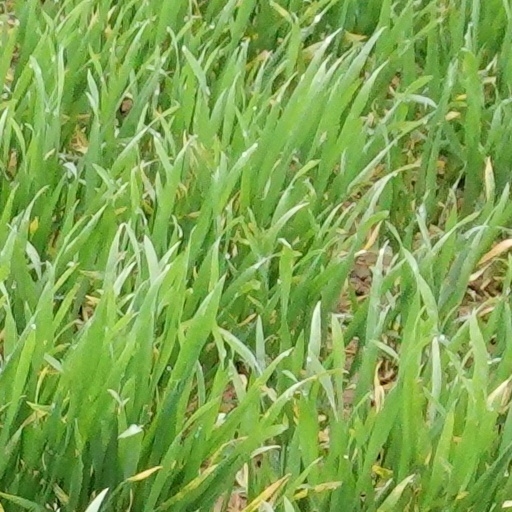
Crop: wheat